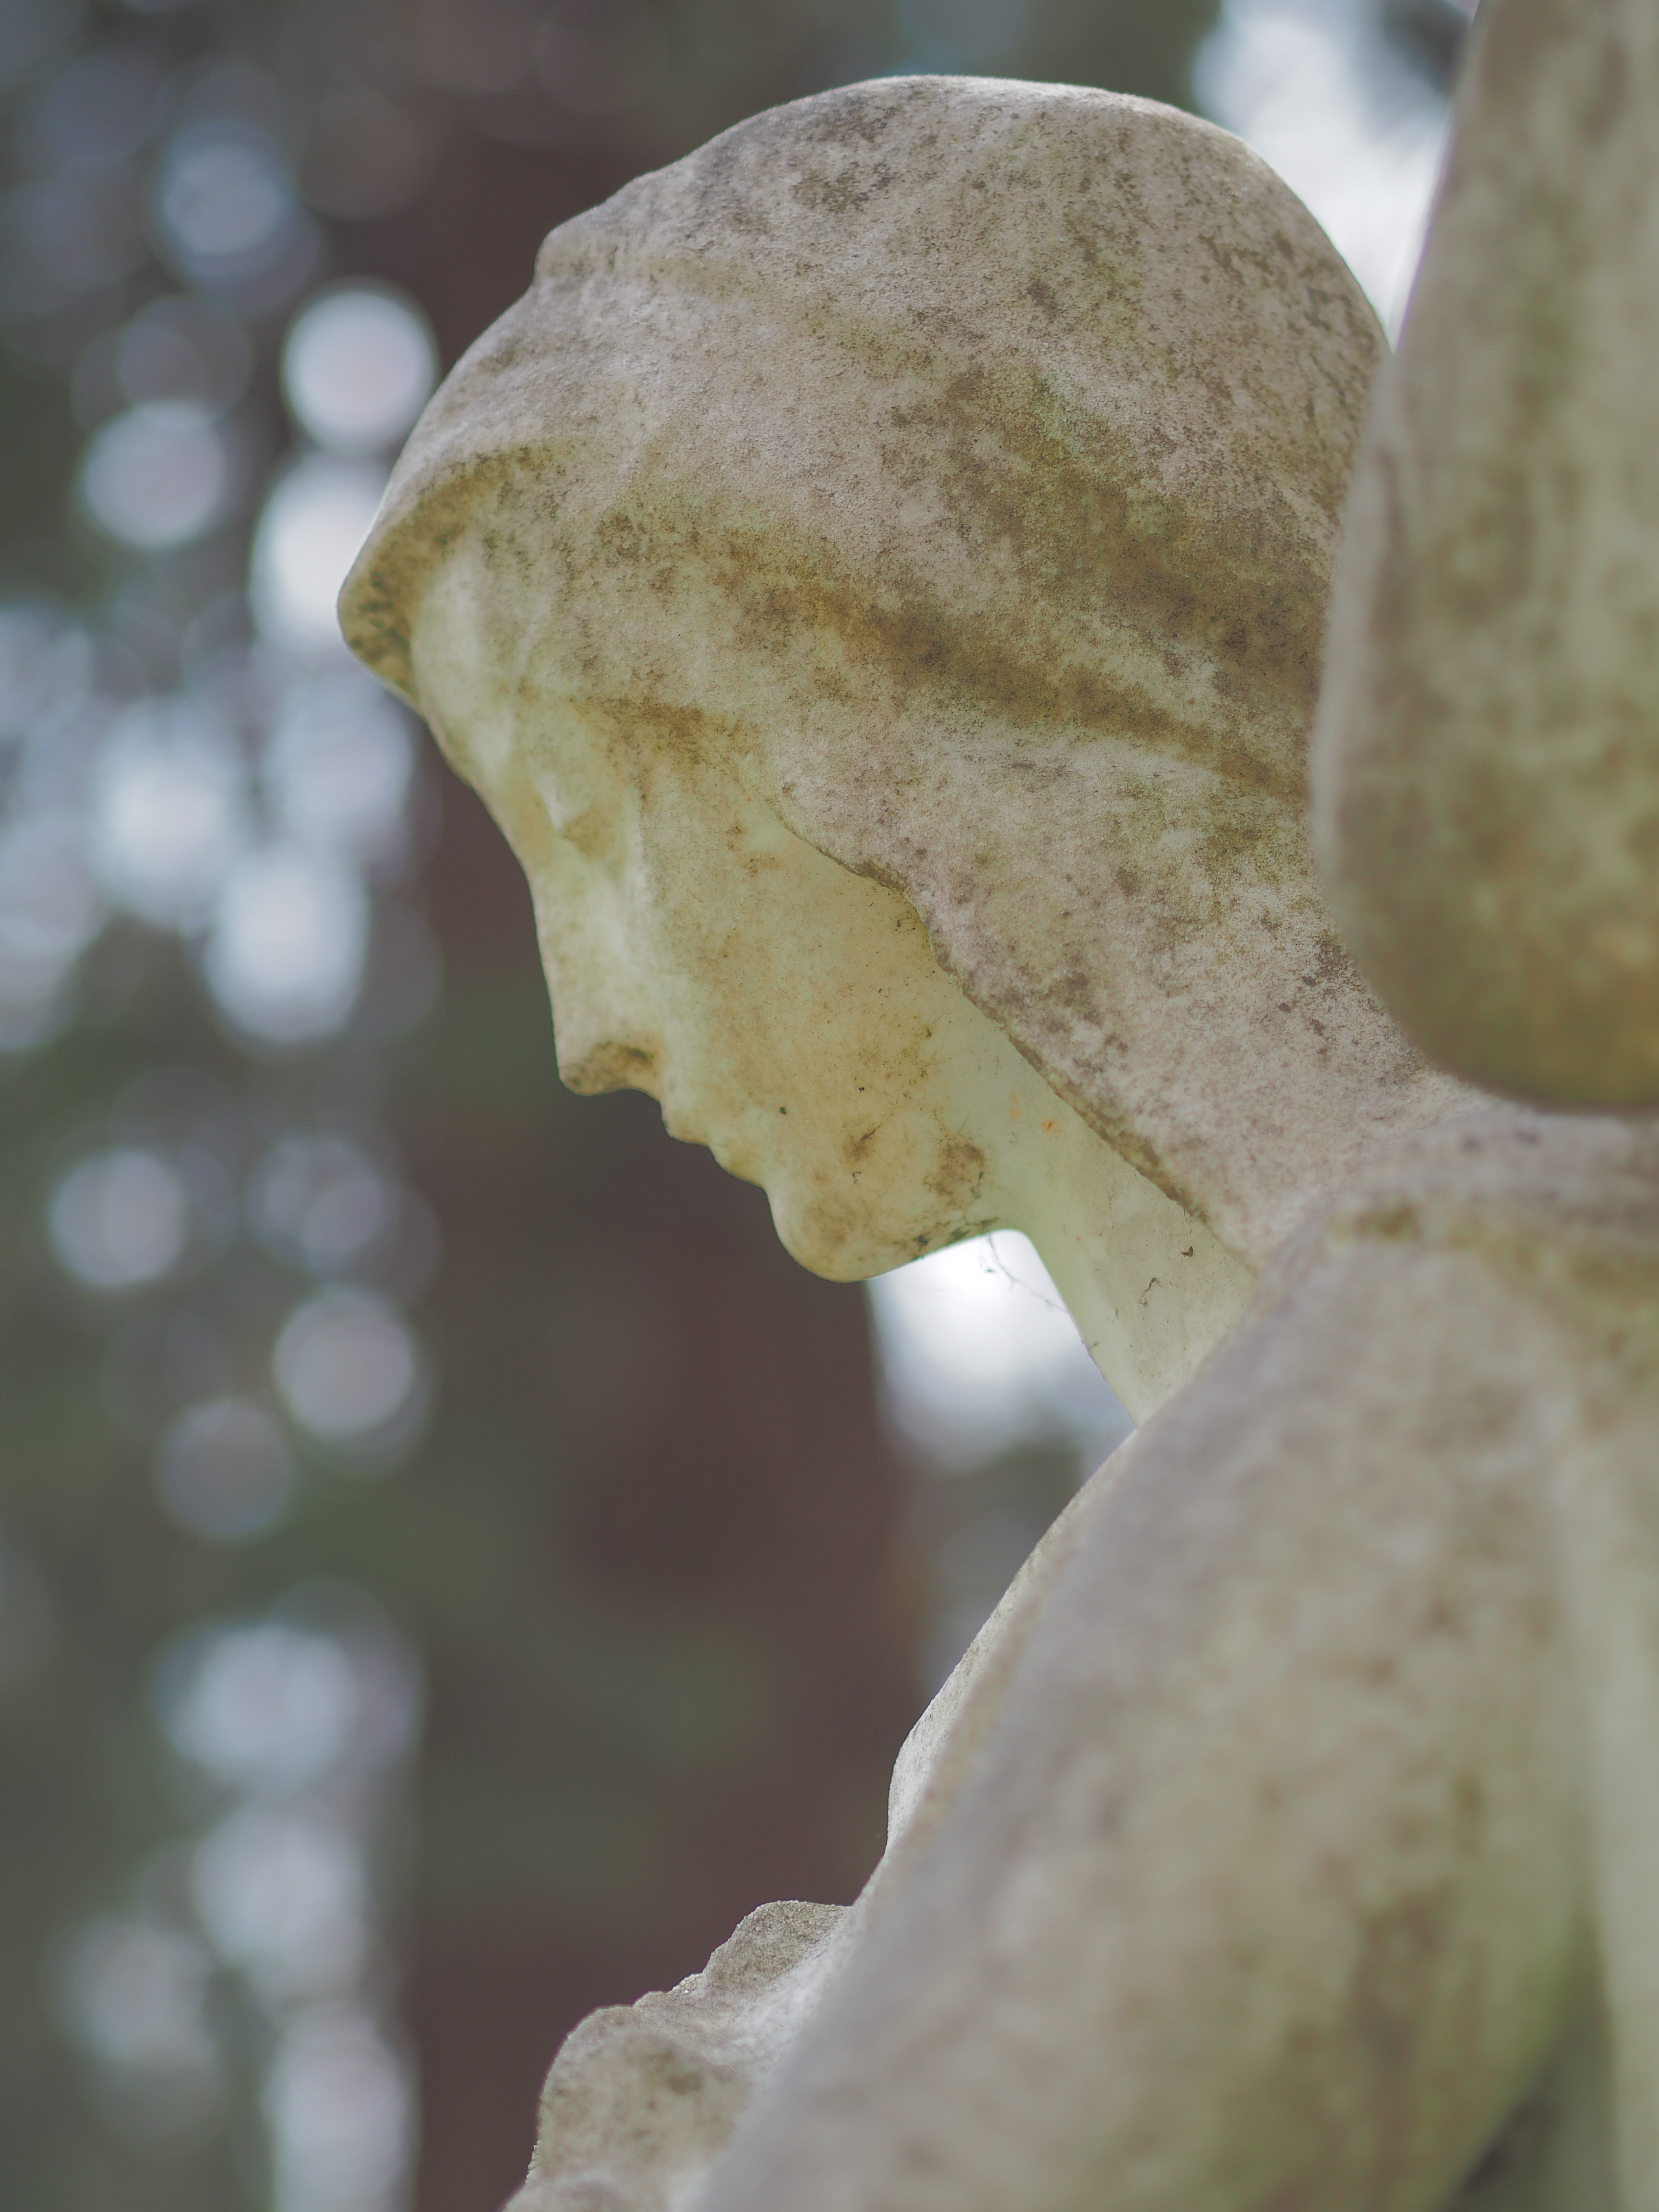
tree, rock, architecture, plant, leaf, flower, building, produce, ancient, church, flora, close up, fungus, faith, churches, history, christianity, heritage, churchyard, macro photography